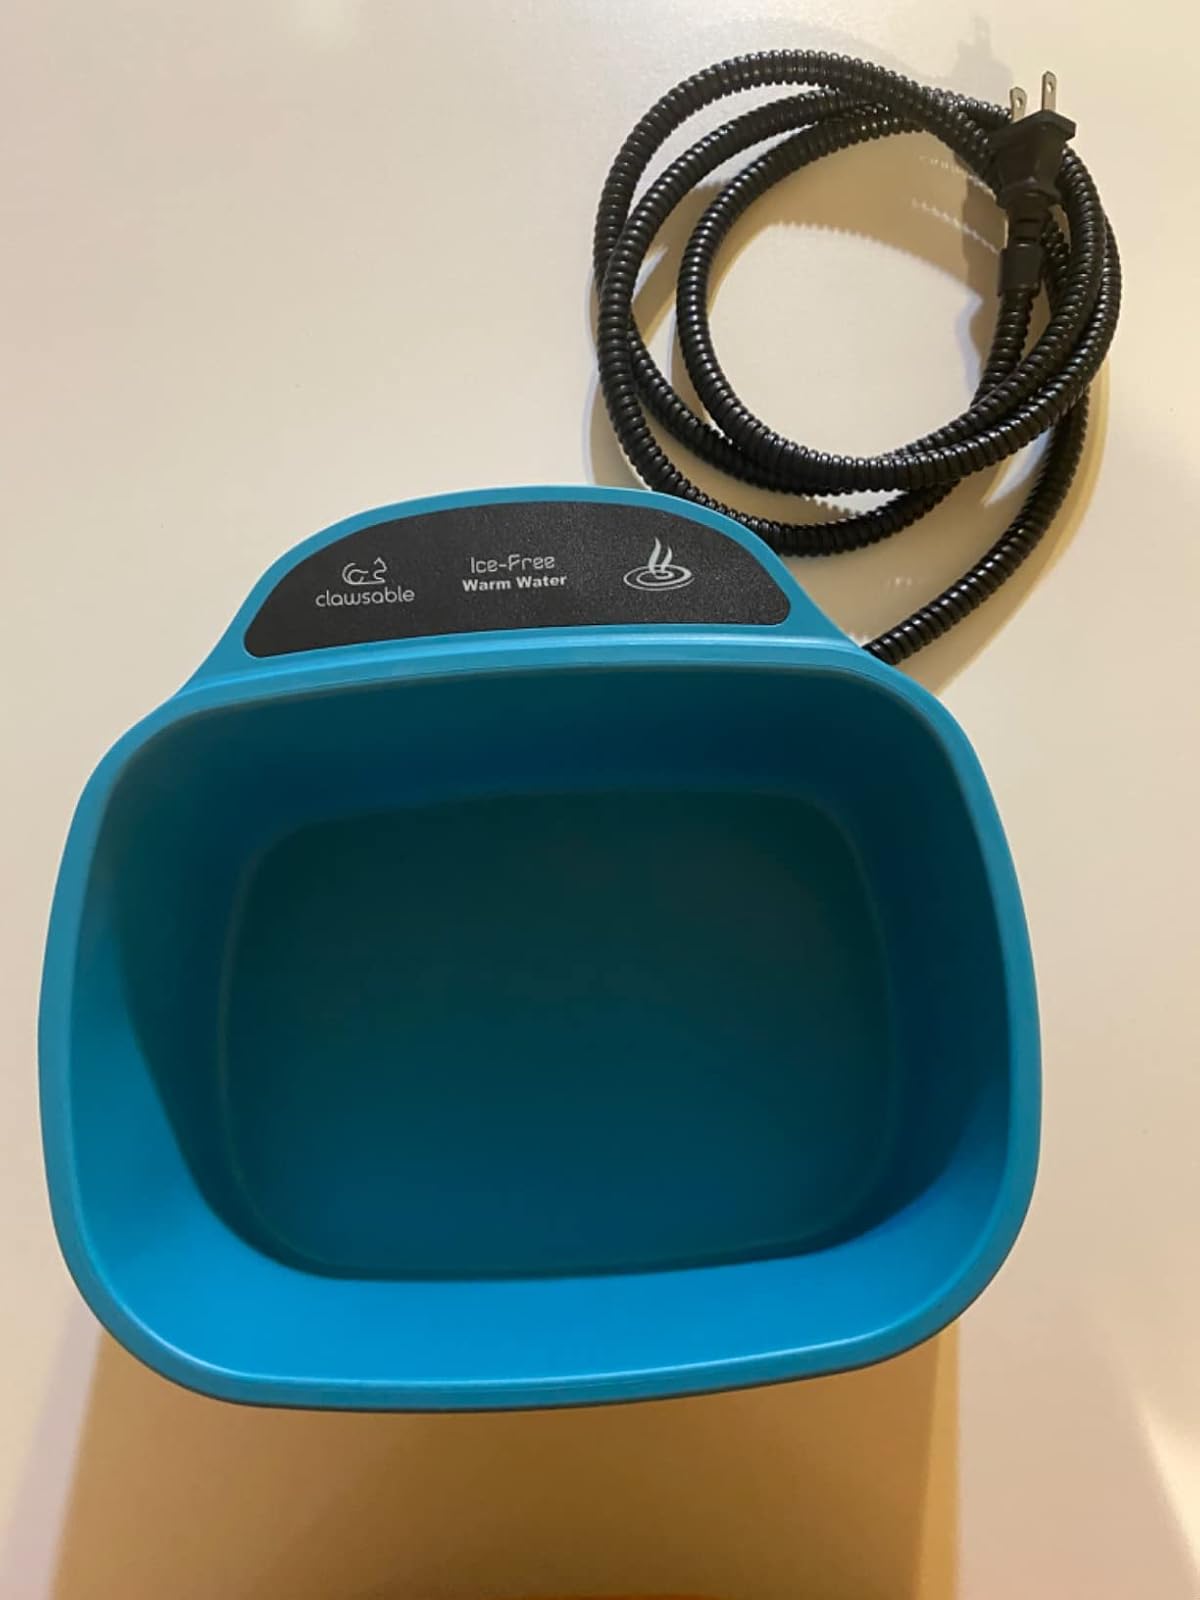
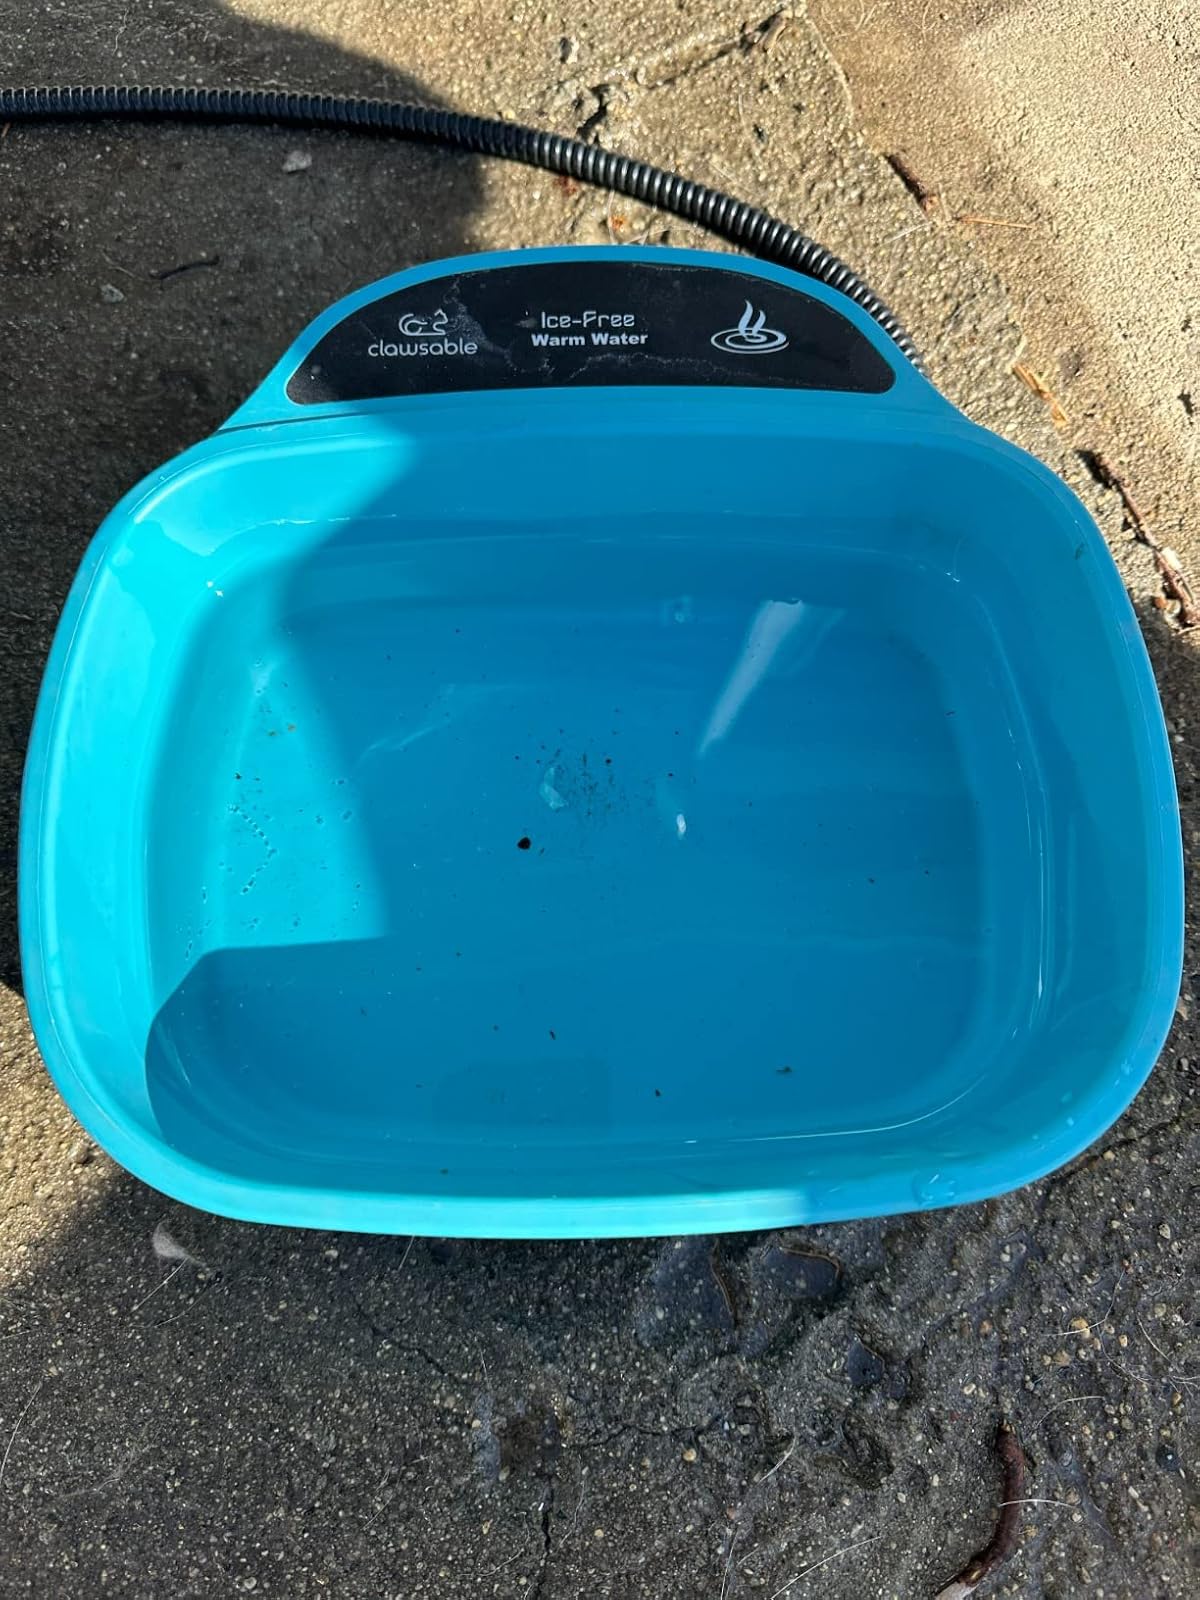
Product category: items_bowl
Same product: yes